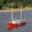
Label: ship